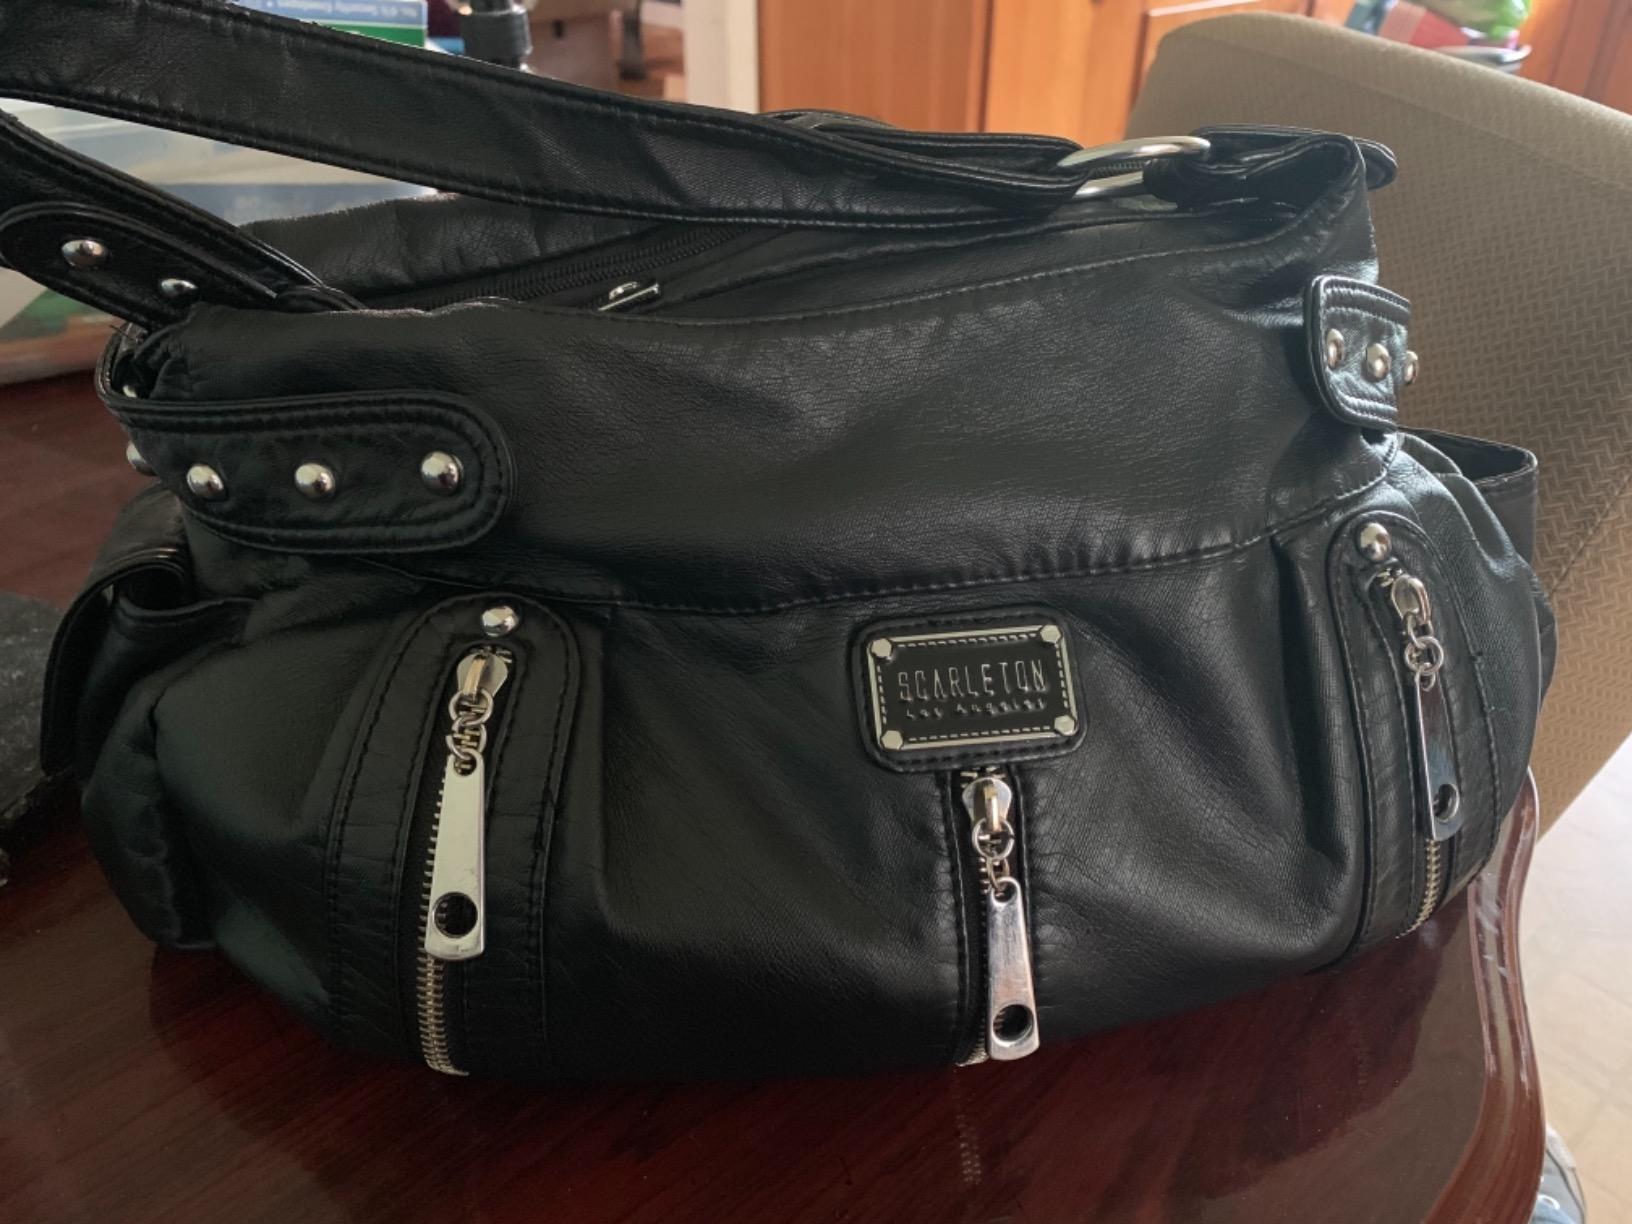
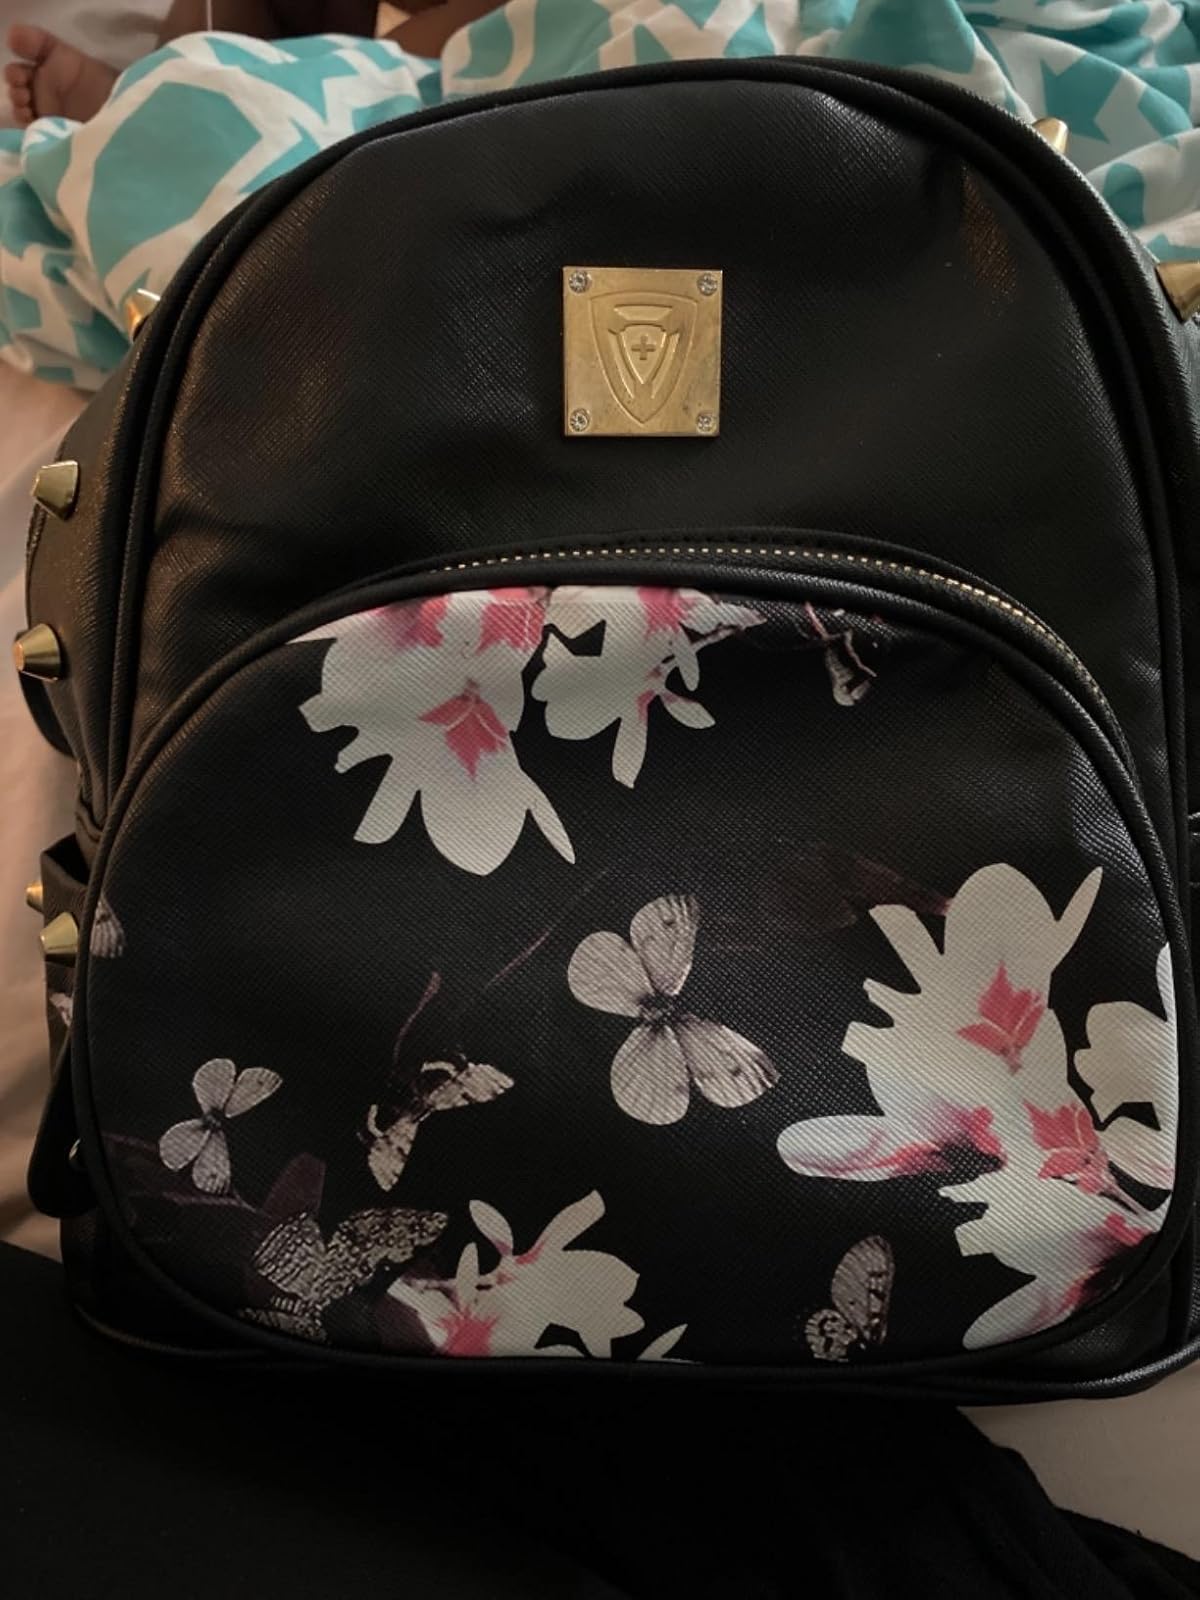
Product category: accessories_handbag
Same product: no